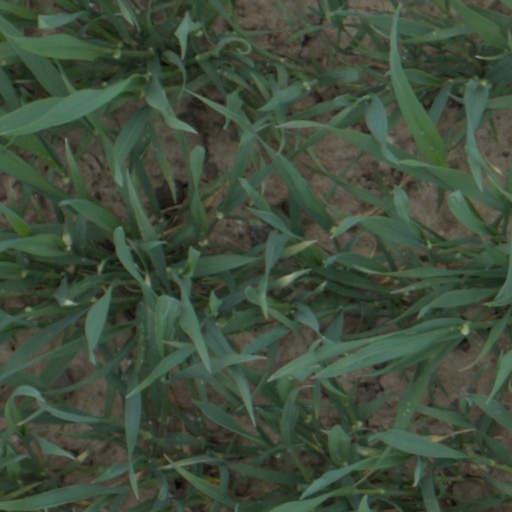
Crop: wheat